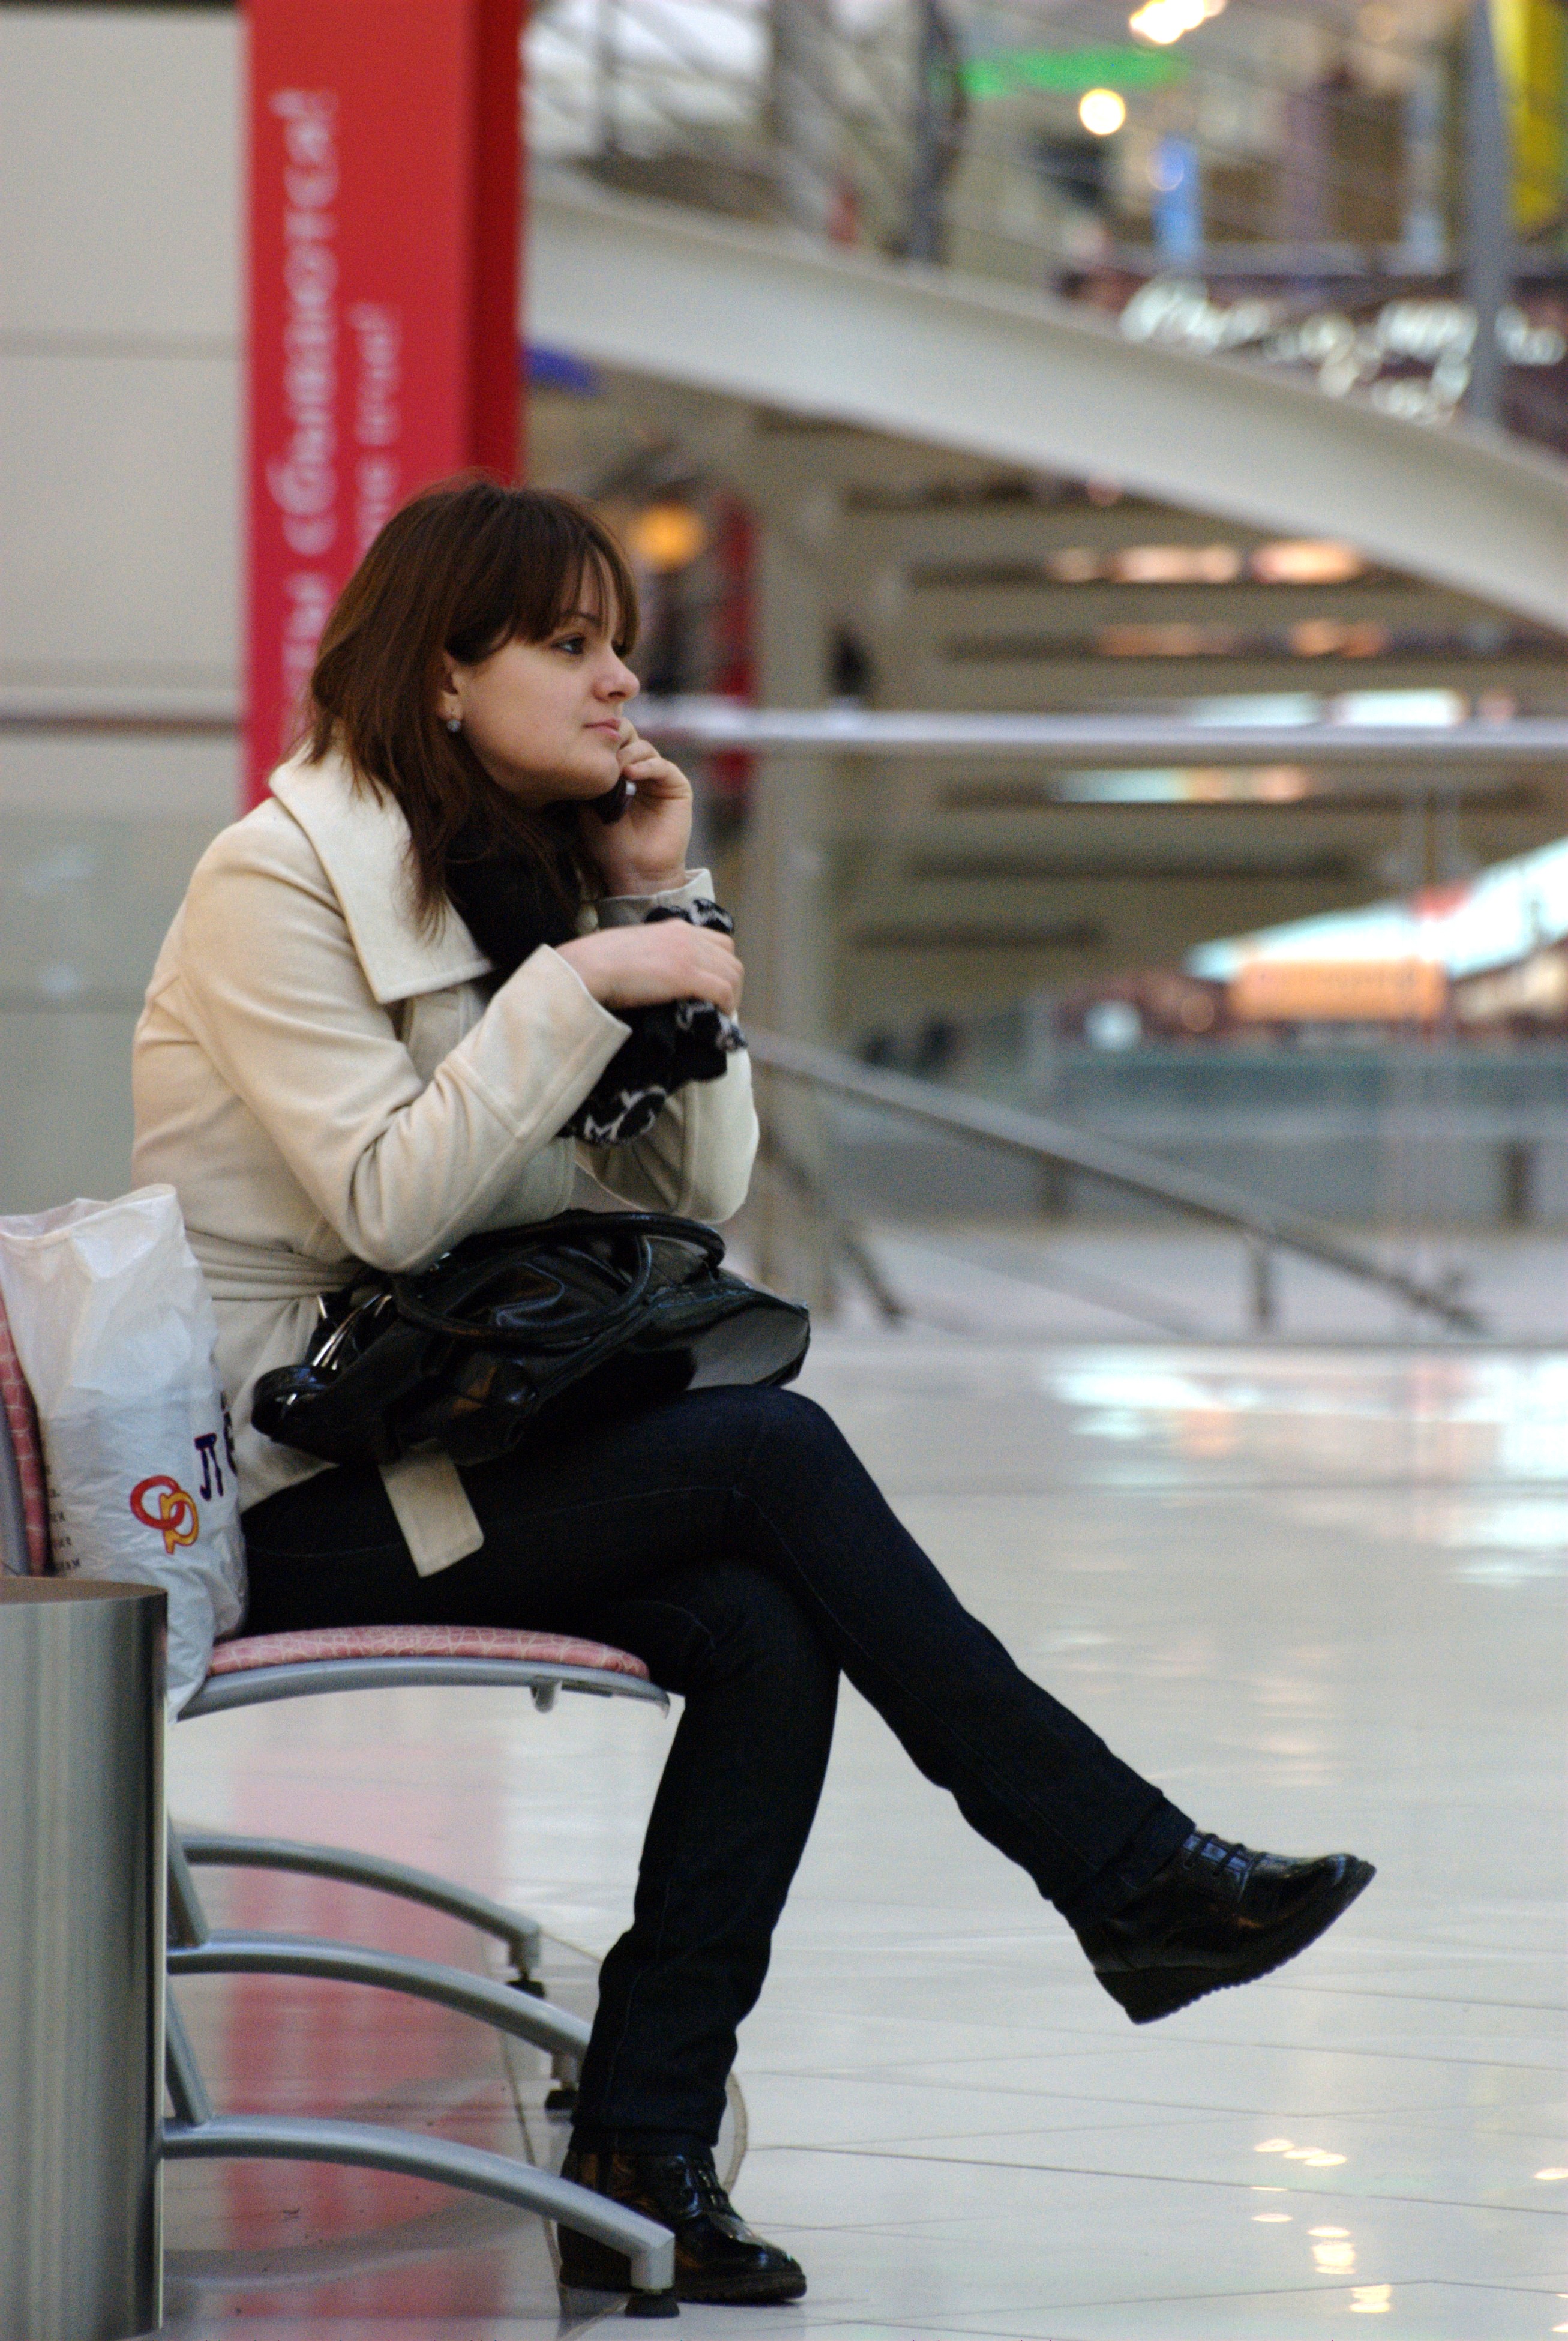
people, girl, woman, shop, model, fashion, nikon, clothing, lady, winter sport, women, sports, skating, footwear, d80, nikond80, interaction, photo shoot, ice skating